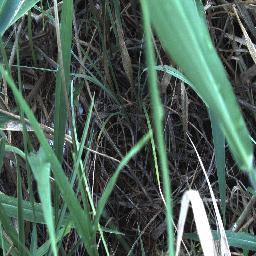
Label: negative